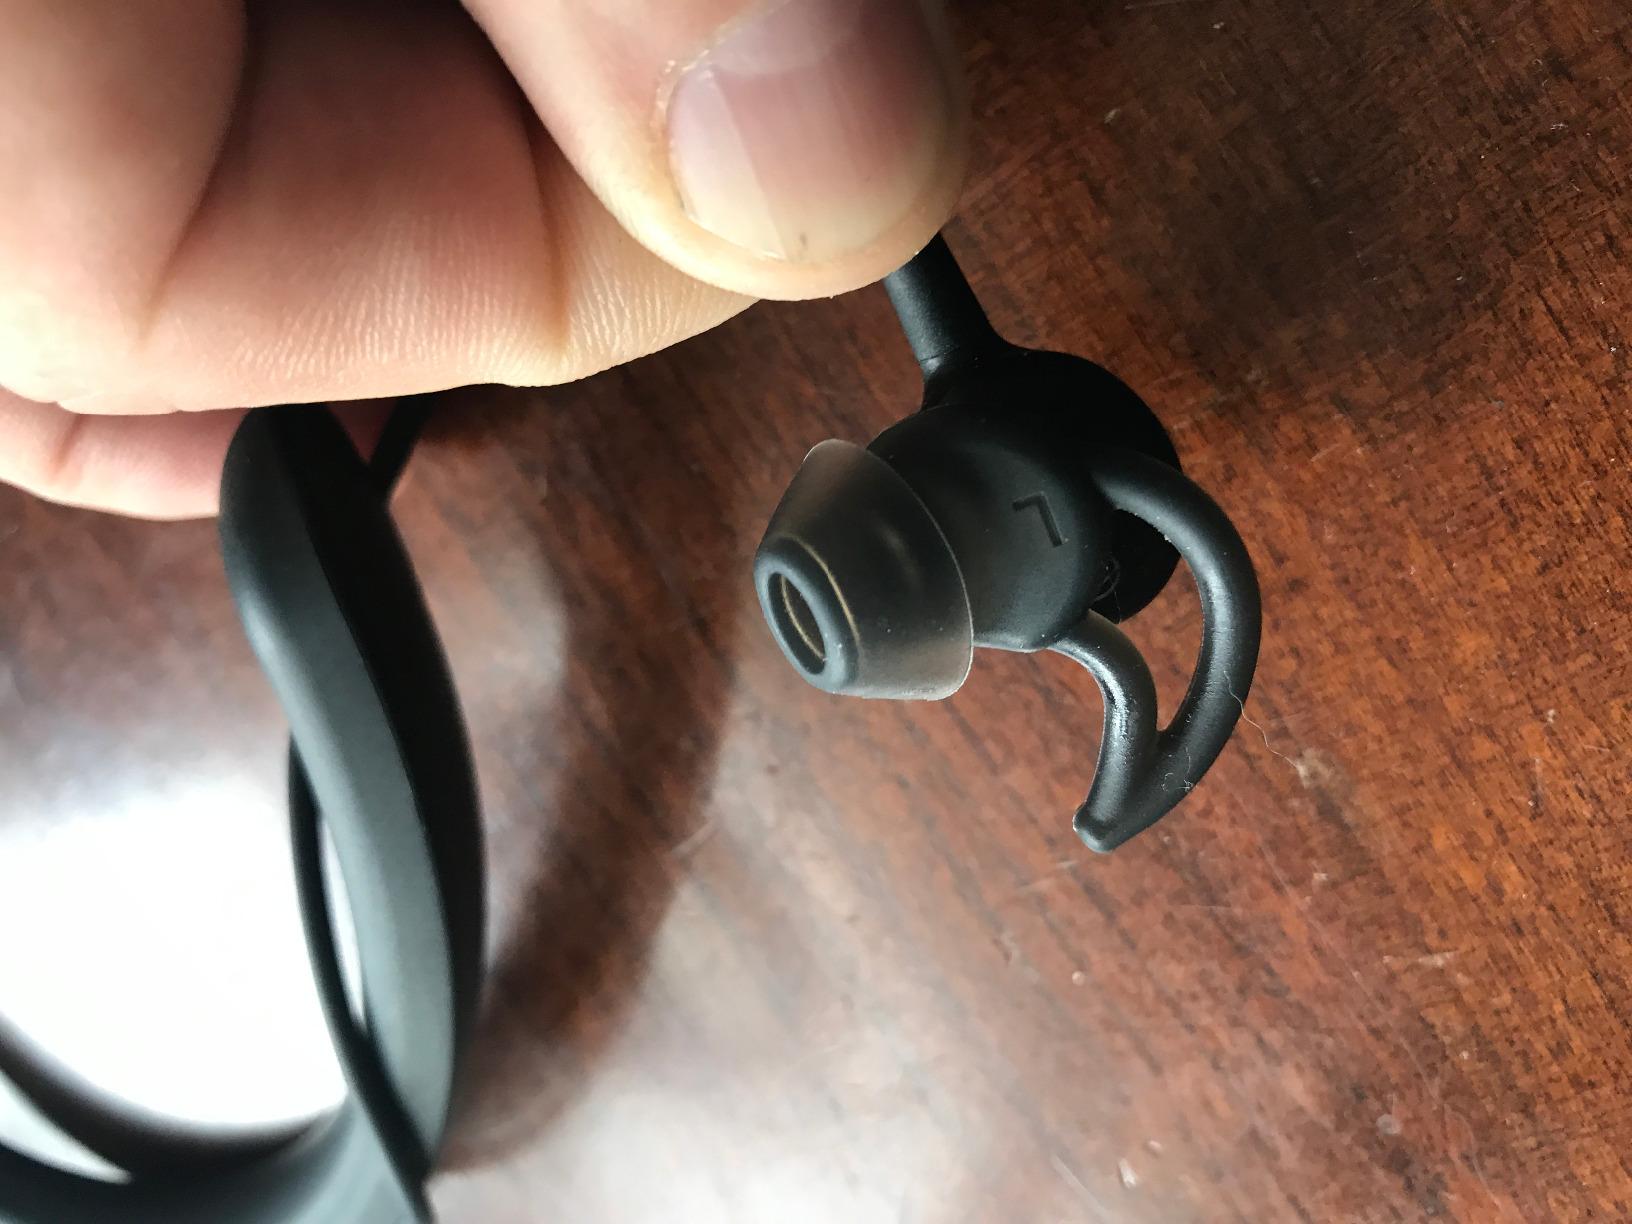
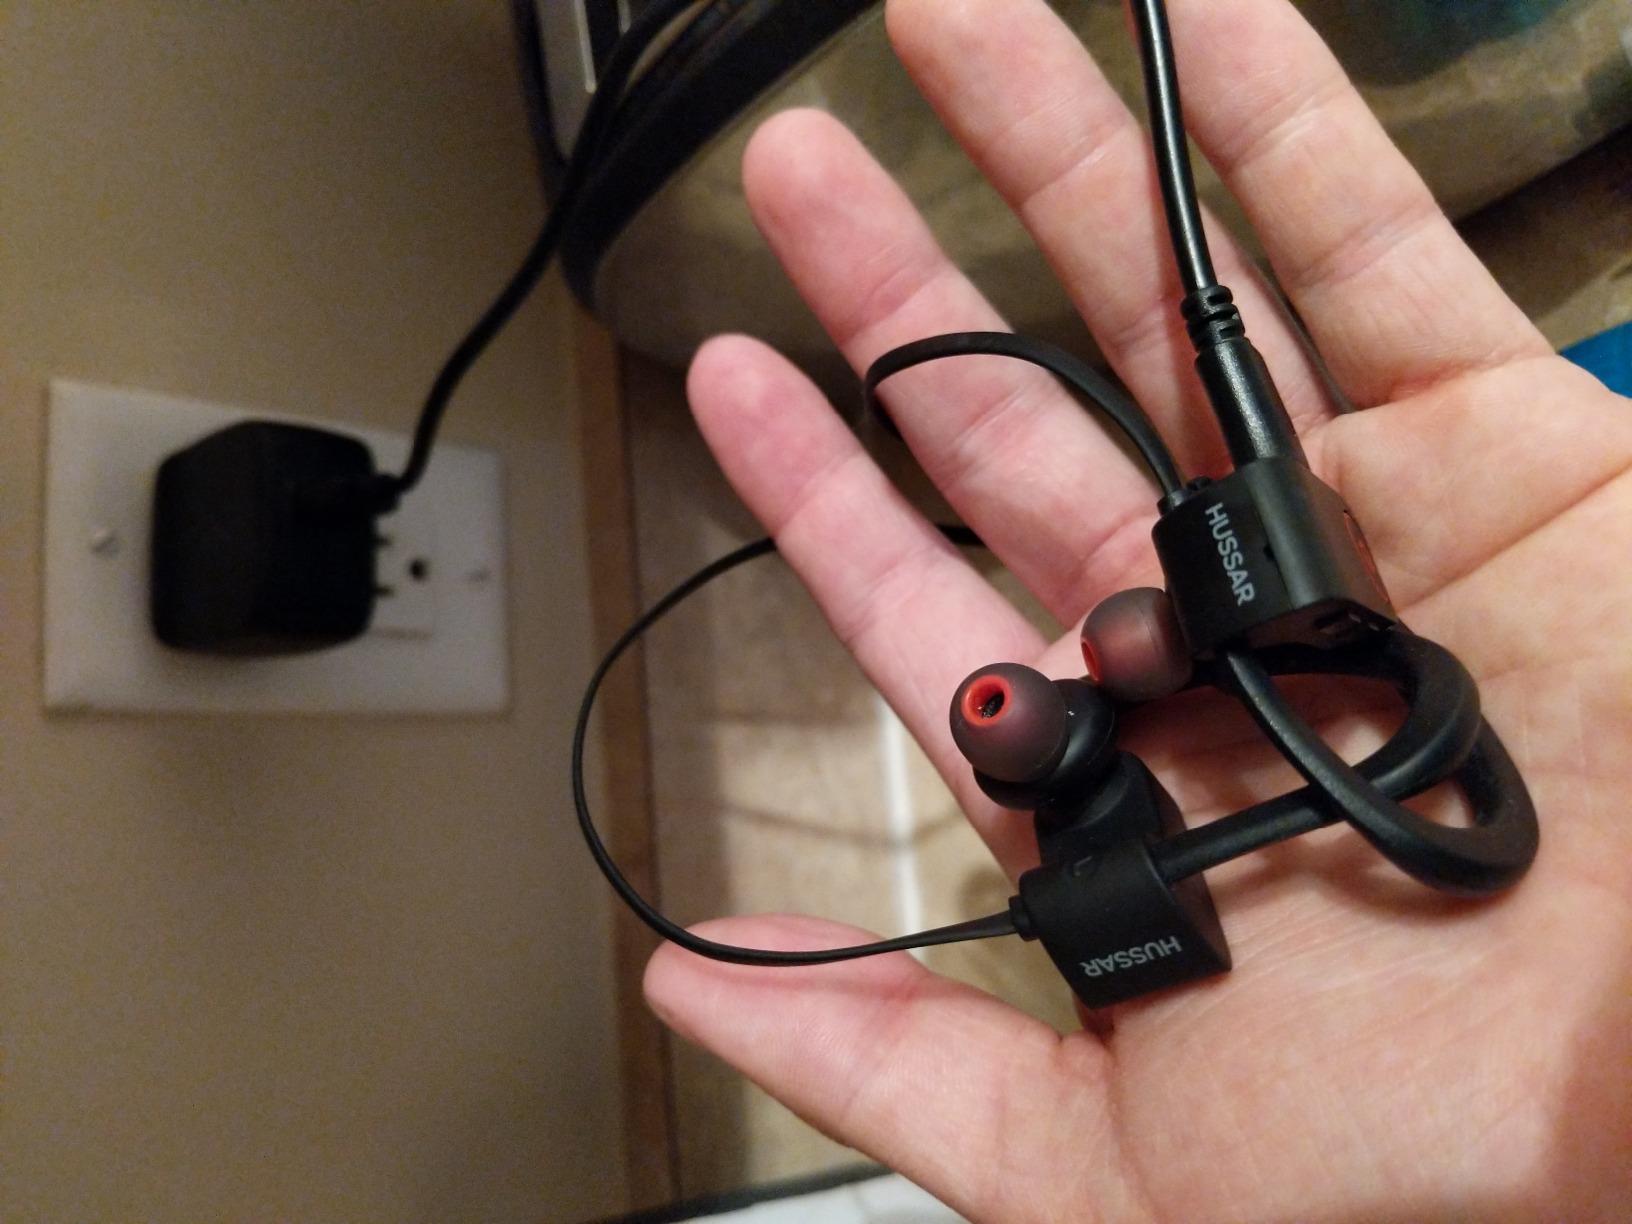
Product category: headphones
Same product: no